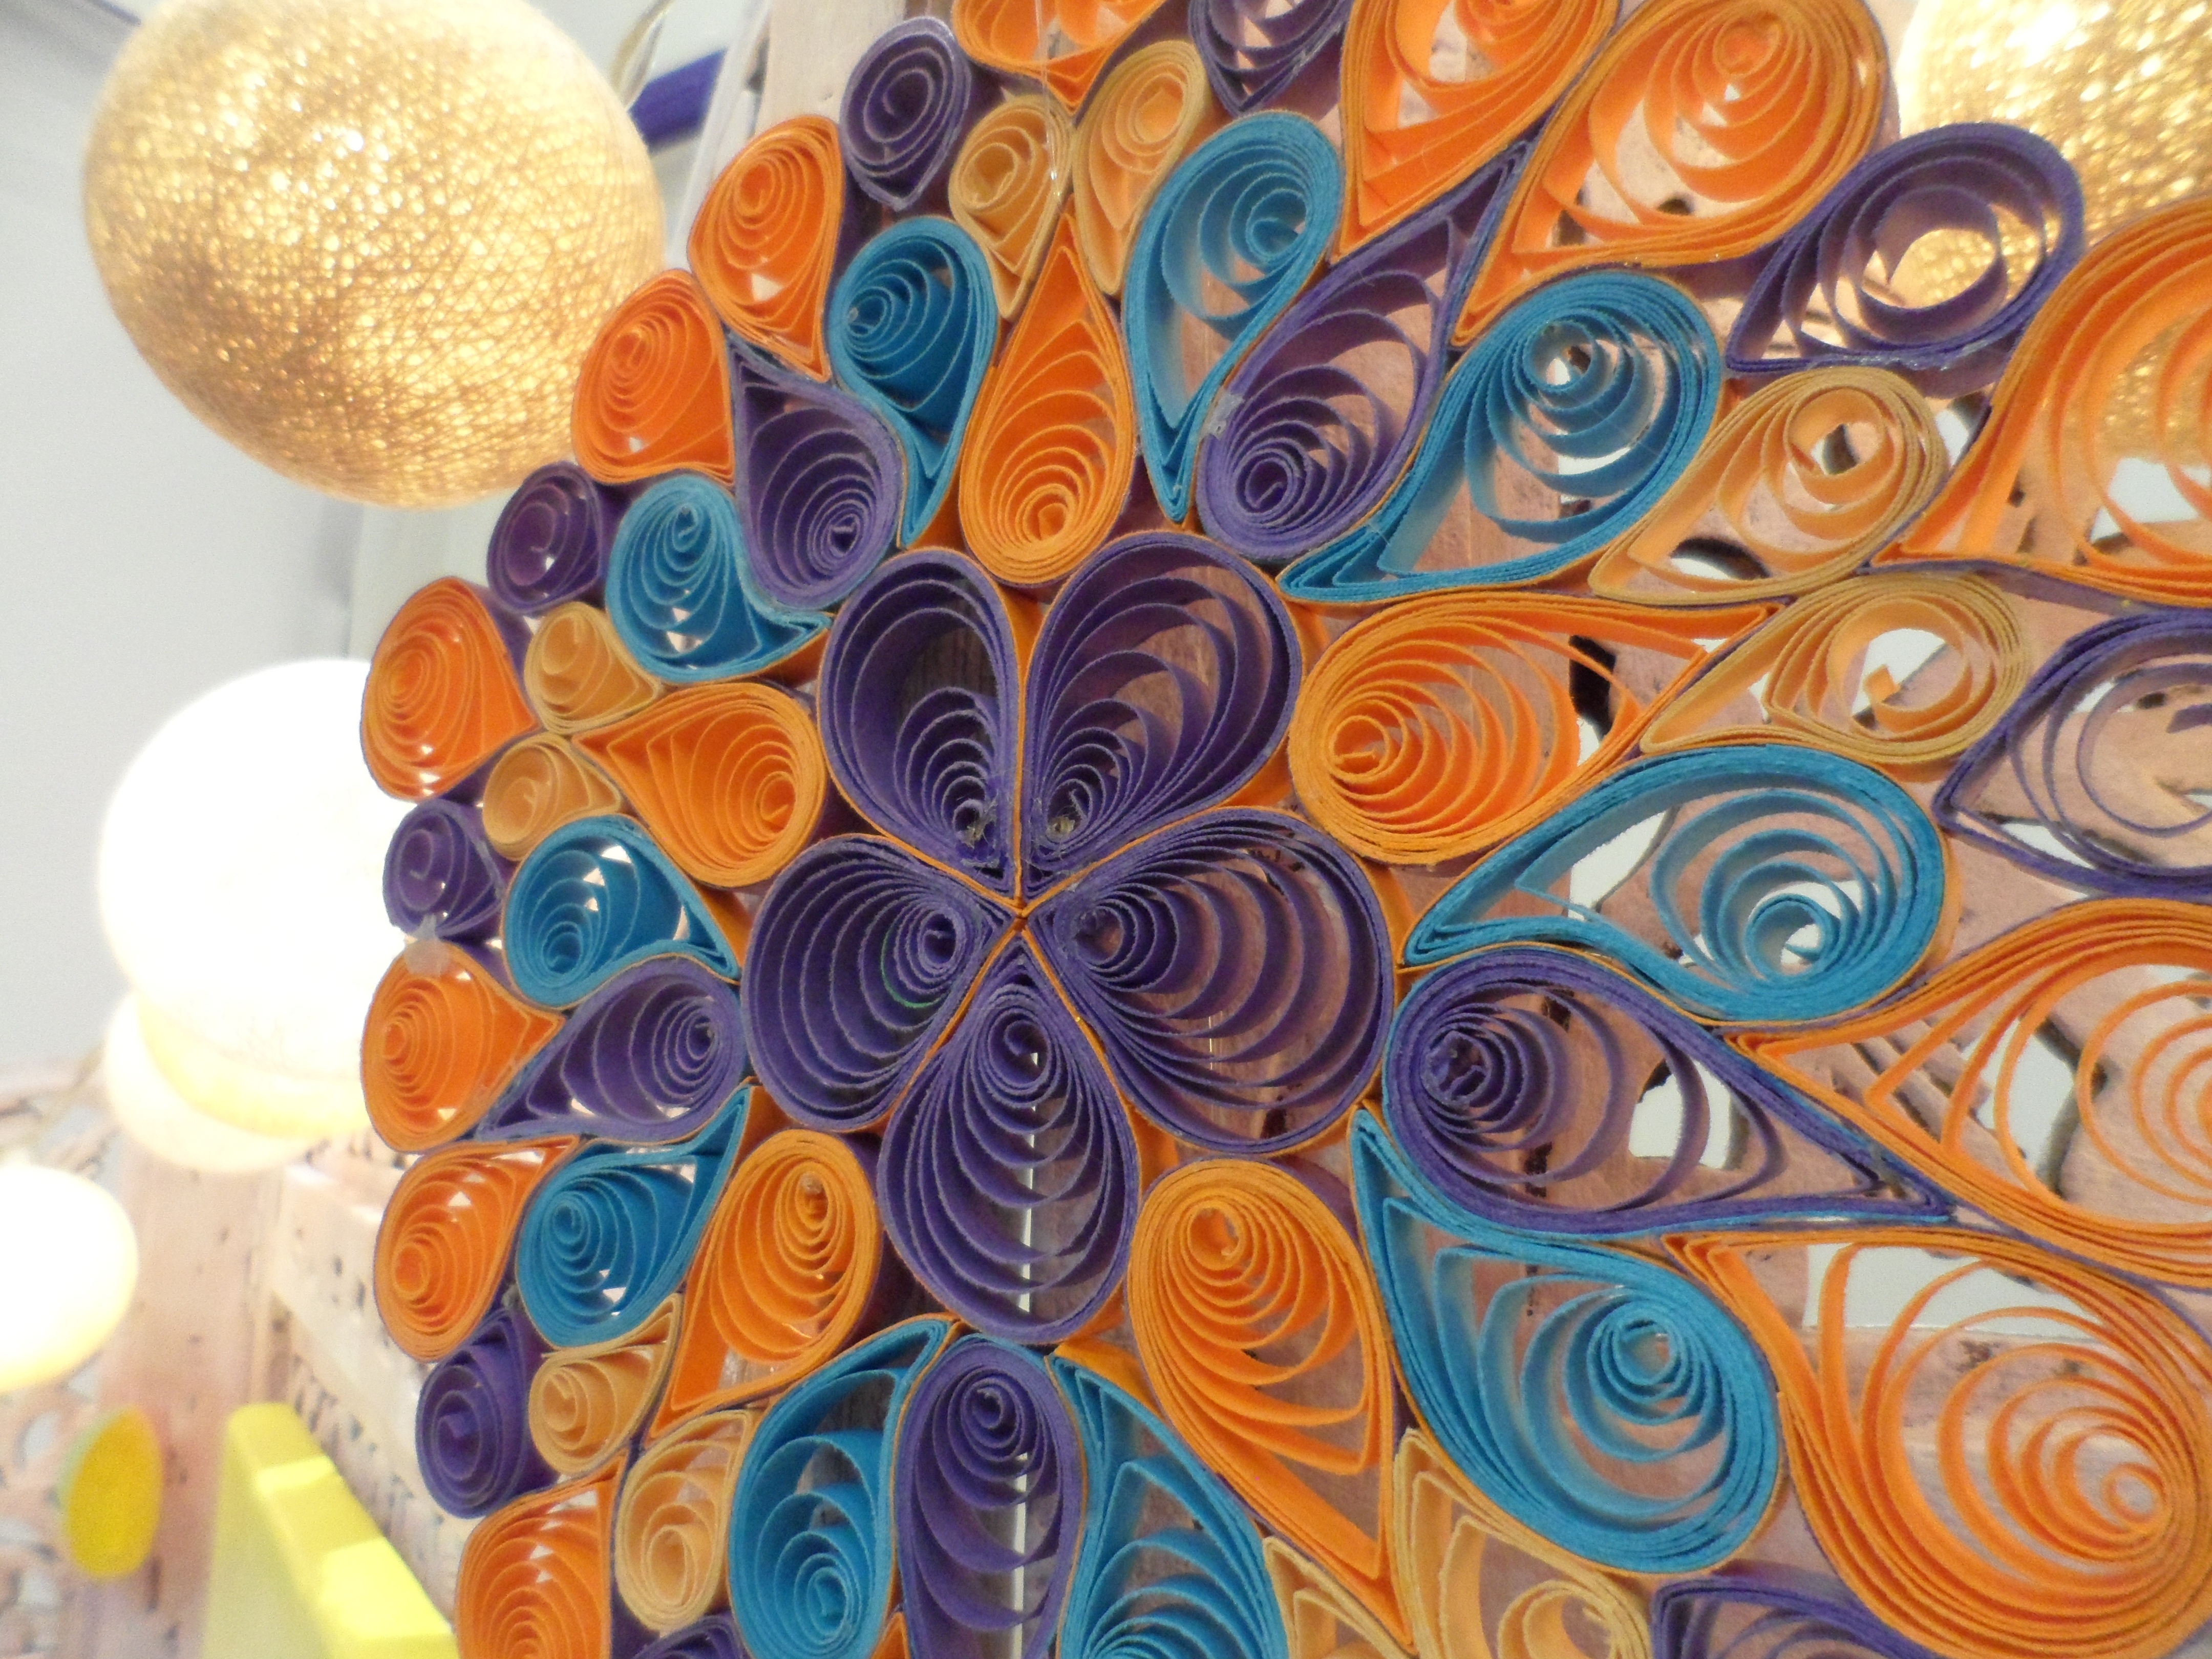
pattern, color, blue, circle, art, colors, design, spirals, mandalas